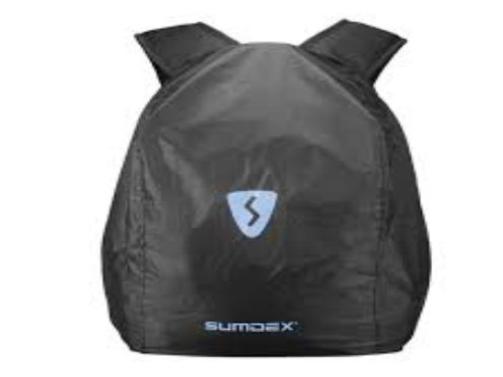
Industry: Clothes